Golconda

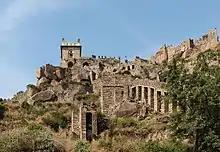
View of the Baradari at the Golconda Fort

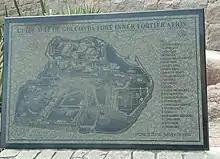
Guide map of Golconda fort

The origins of the Golconda fort can be traced back to the 11th century. It was originally a small mud fort built by Pratāparudra of the Kakatiya Empire. The name "Golconda" is thought to originate from the Telugu for "Shepherd's hill". It is also thought that Kakatiya ruler Ganapatideva 1199–1262 built a stone hilltop outpost — later known as Golconda fort — to defend their western region. The fort was later developed into a fortified citadel in 1518 by Sultan Quli of the Qutb Shahi Empire and the city was declared the capital of the Golconda Sultanate.